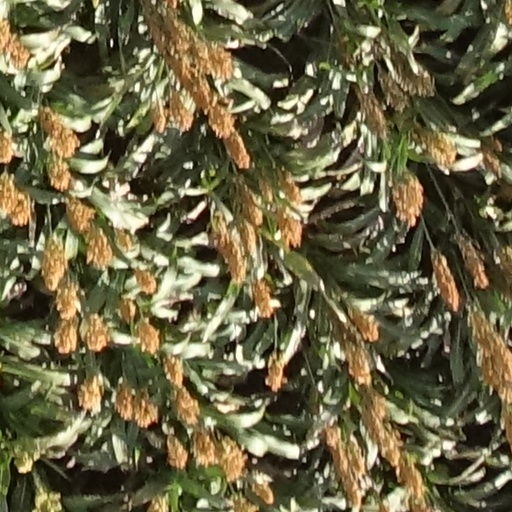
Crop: sorghum